Colonial Theatre (Hagerstown, Maryland)

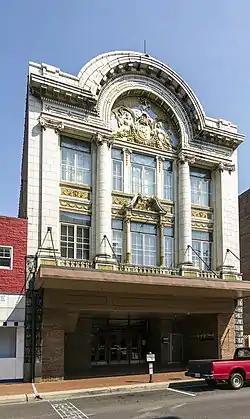

Colonial Theatre is a historic theater located at 12-14 S. Potomac Street in Hagerstown, Washington County, Maryland, United States. It is a 1914 commercial structure designed by Harry E. Yessler, a Hagerstown architect. It is three stories high, with a heavily ornamented, Baroque influenced terra cotta façade, created by terra cotta artist Henri Plasschaert.